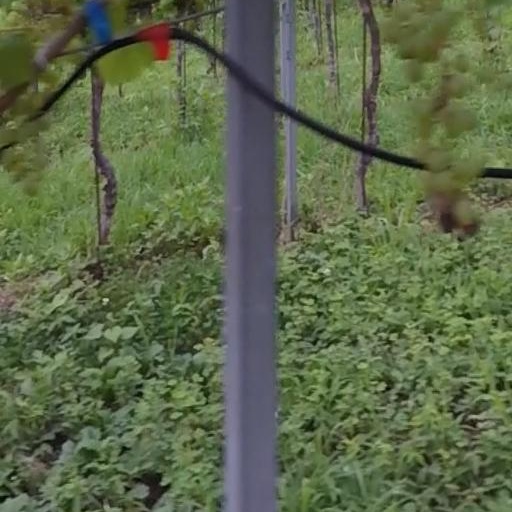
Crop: grape